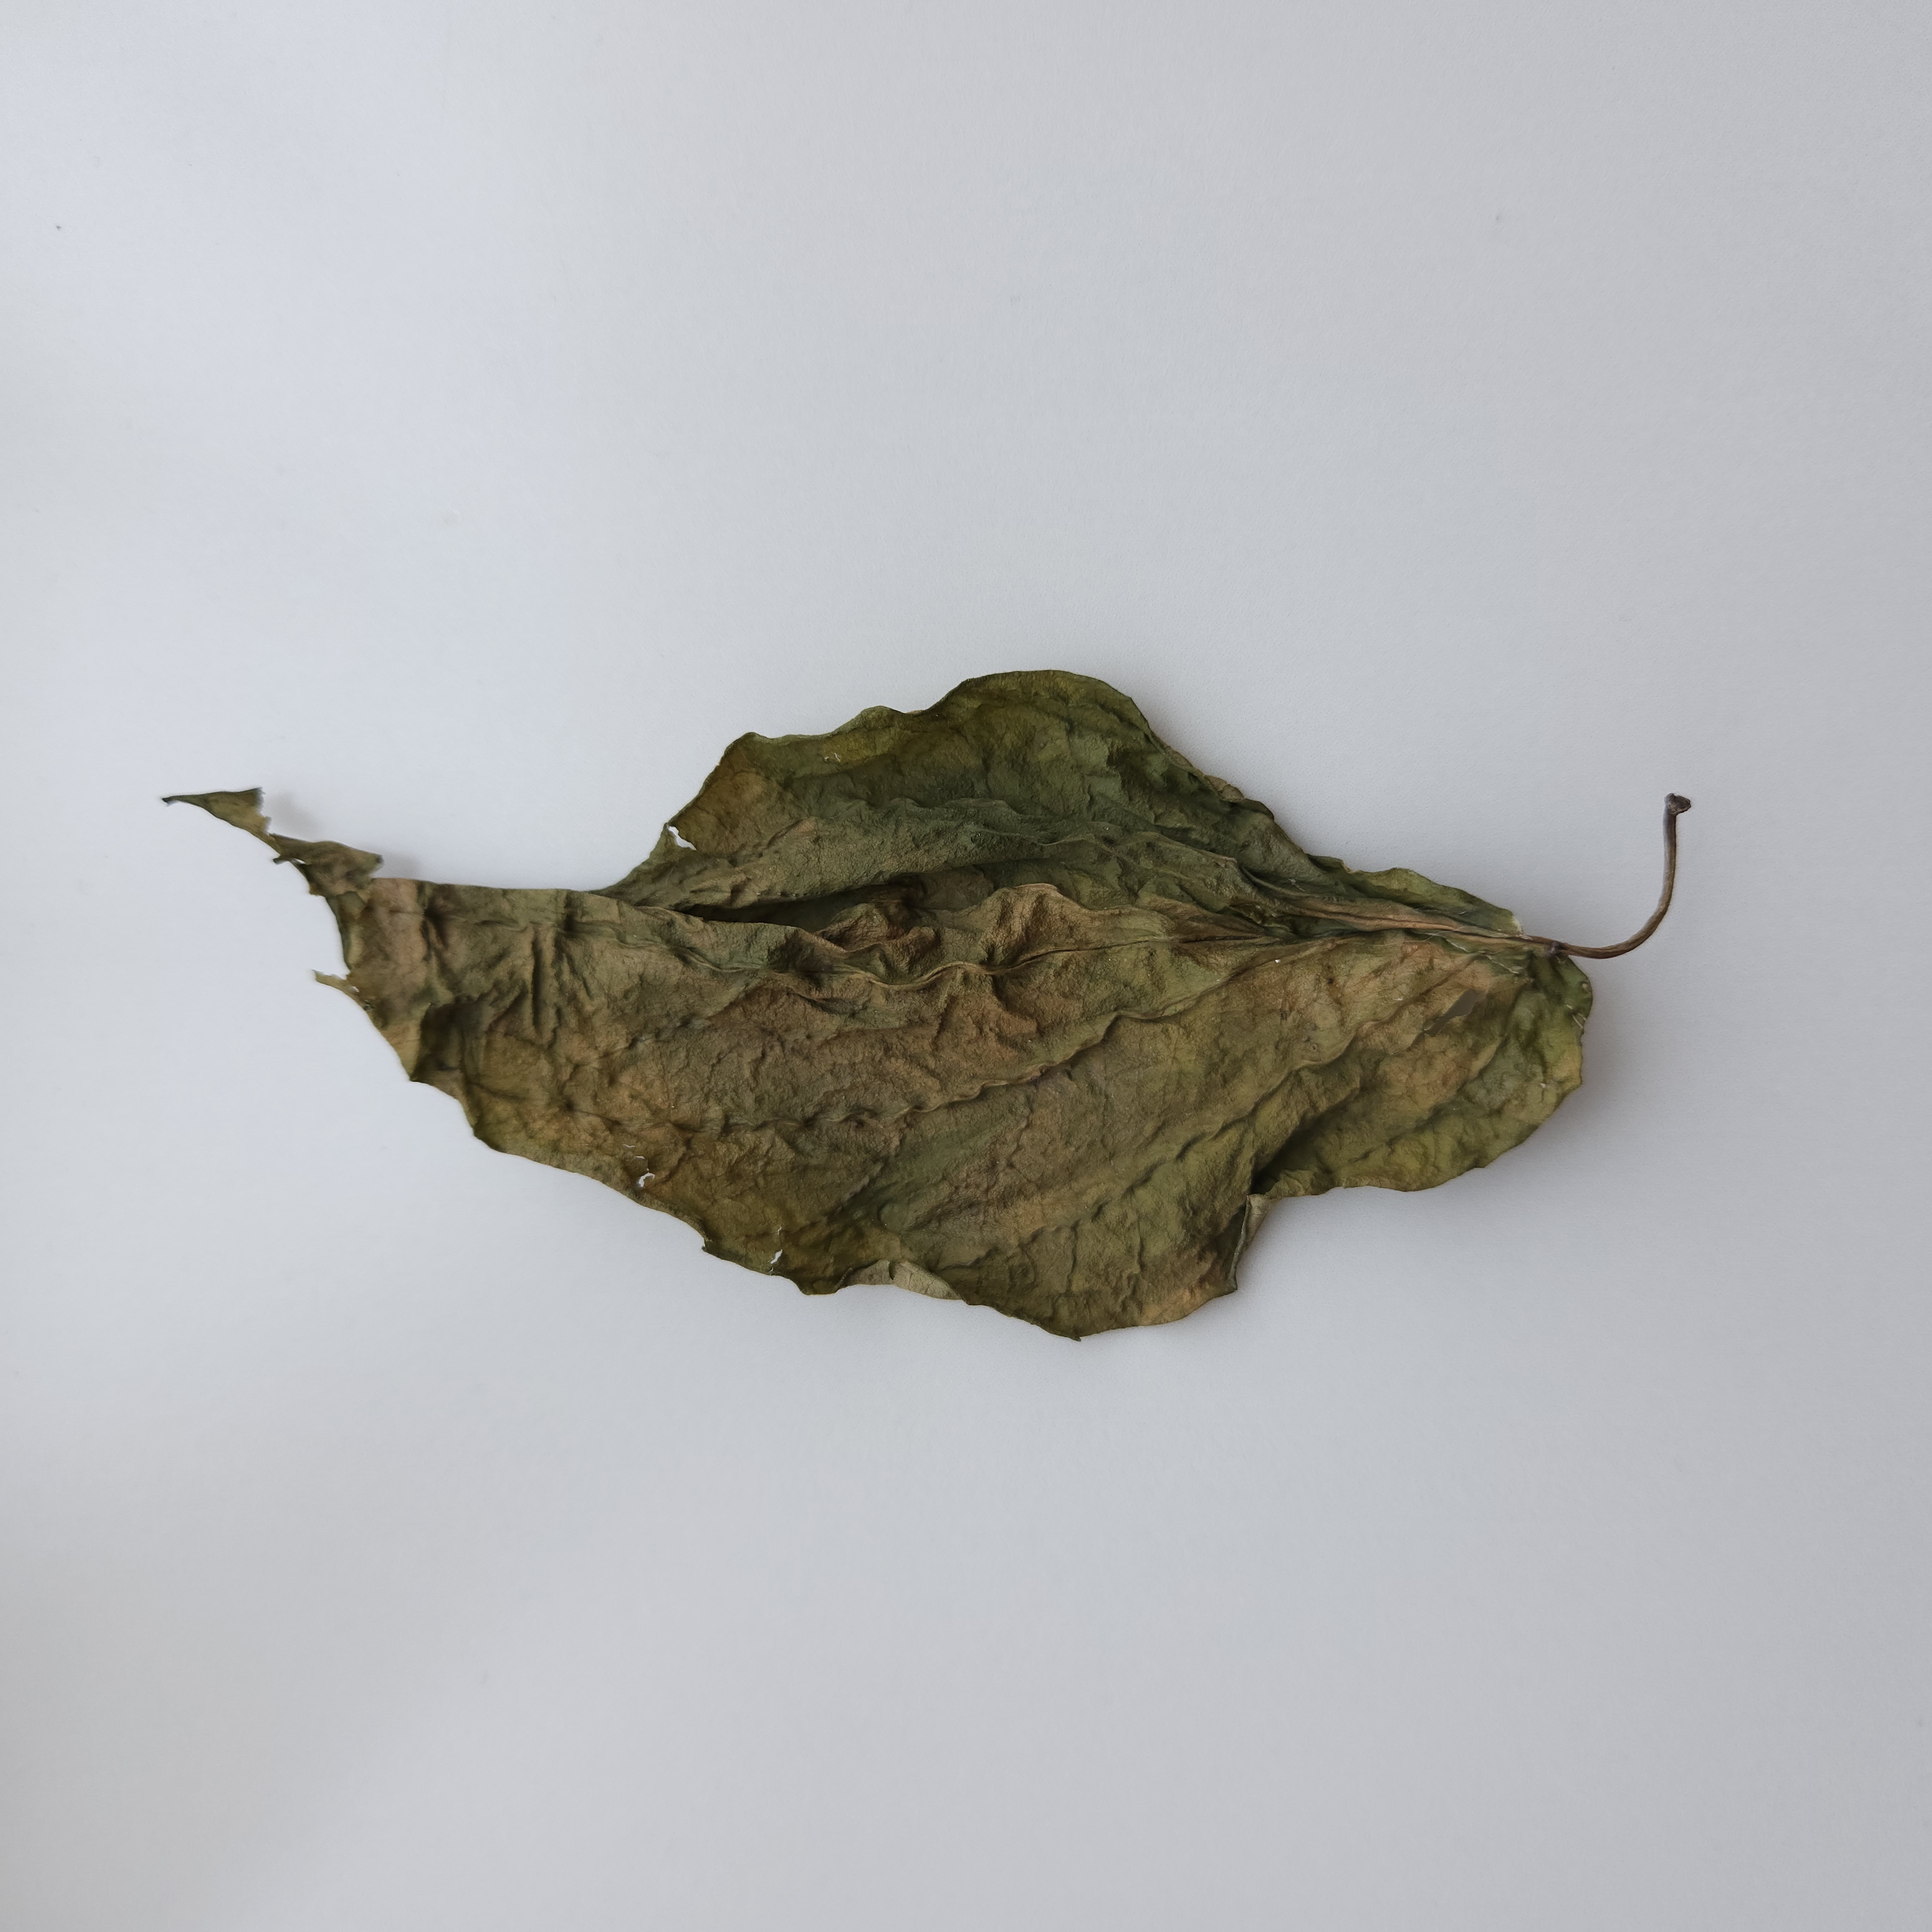
Label: Dried